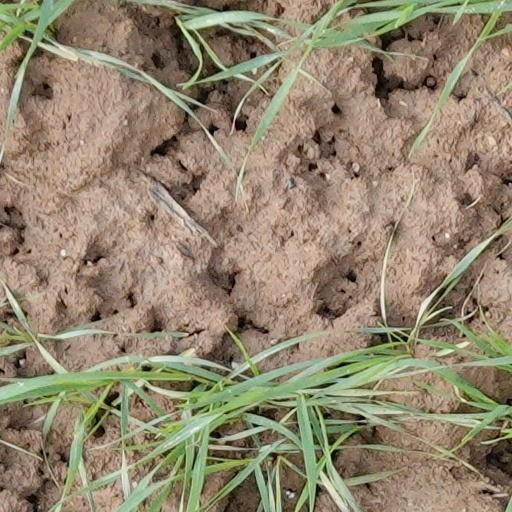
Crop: wheat